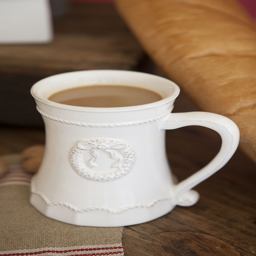
christmas on the farm coffee mug